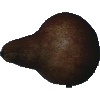
Label: Pear Kaiser 1